Greenlawn station

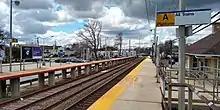
Station platforms; all trains stop at platform A

Greenlawn was originally known as Old Fields, but the first railroad station was named Centreport as it was meant to serve the village of Centerport, located about to the north. In the span of a decade, it was changed to Greenlawn–Centerport and then finally Greenlawn to reflect the new community that had developed around the railroad station.